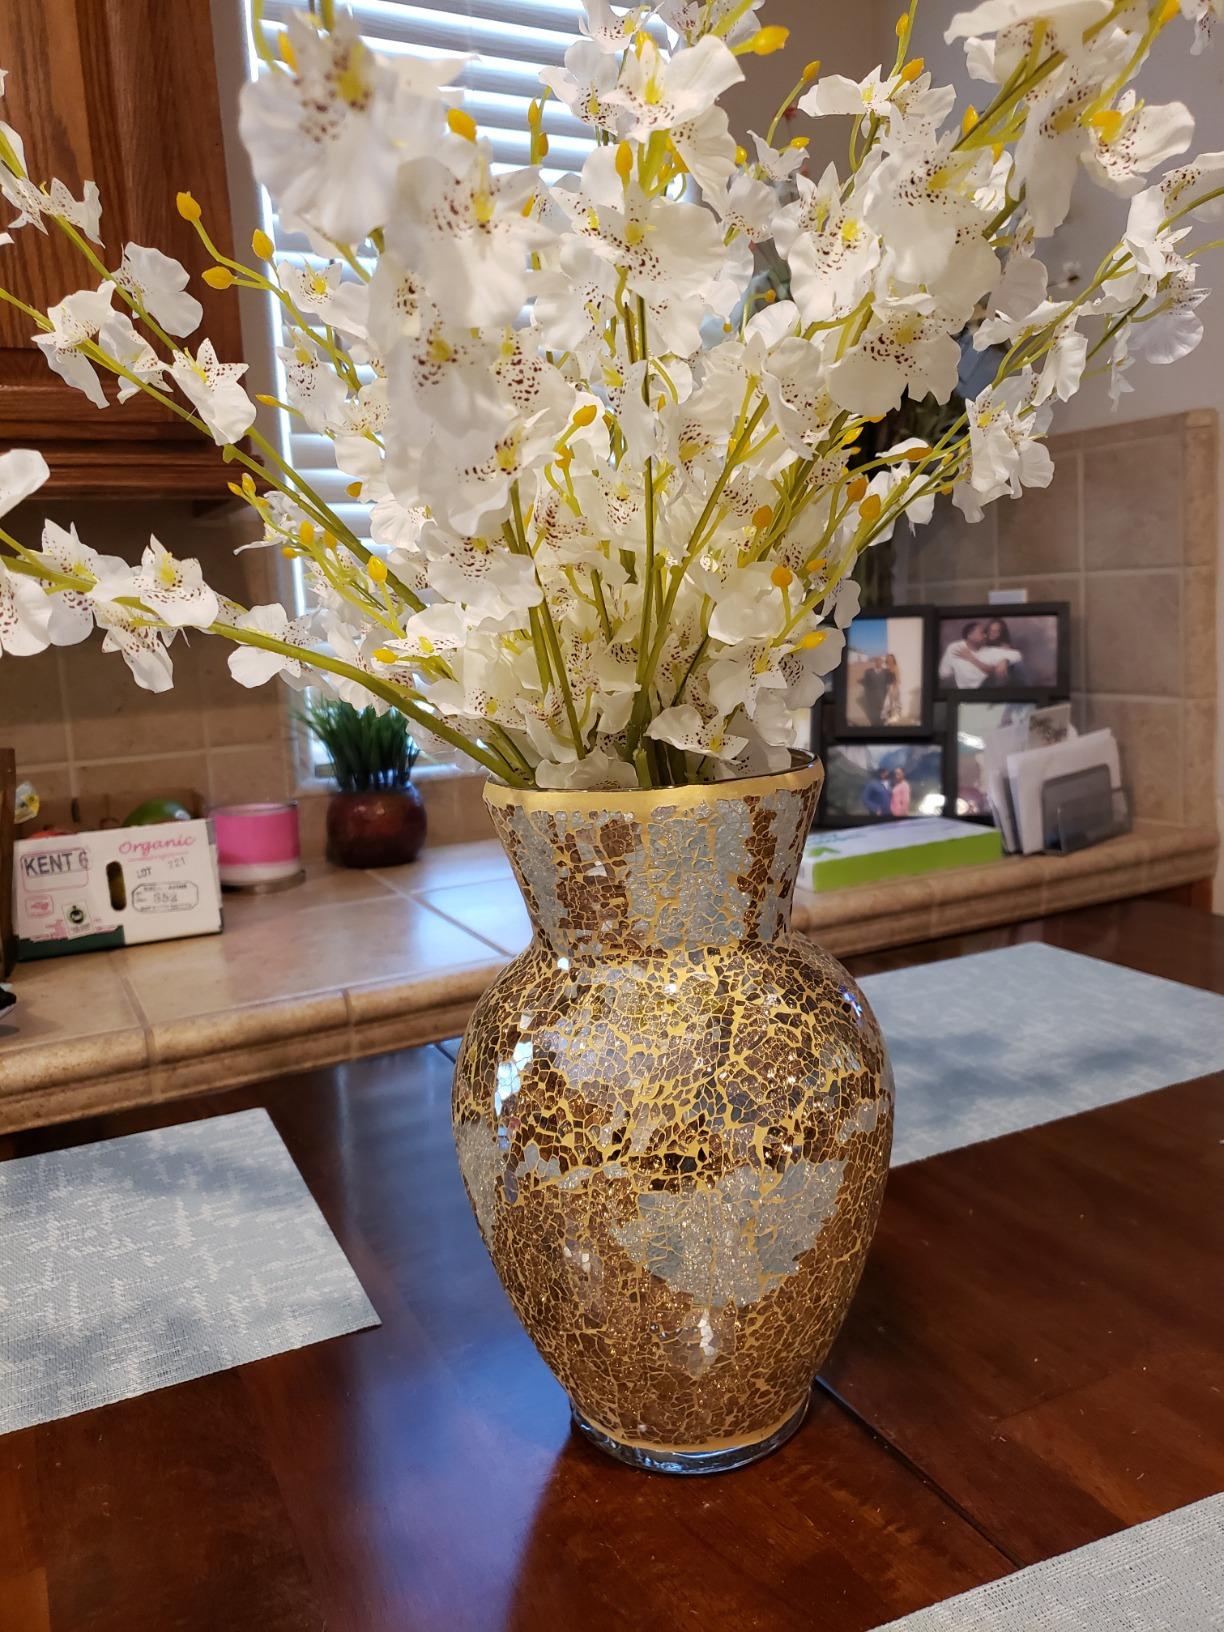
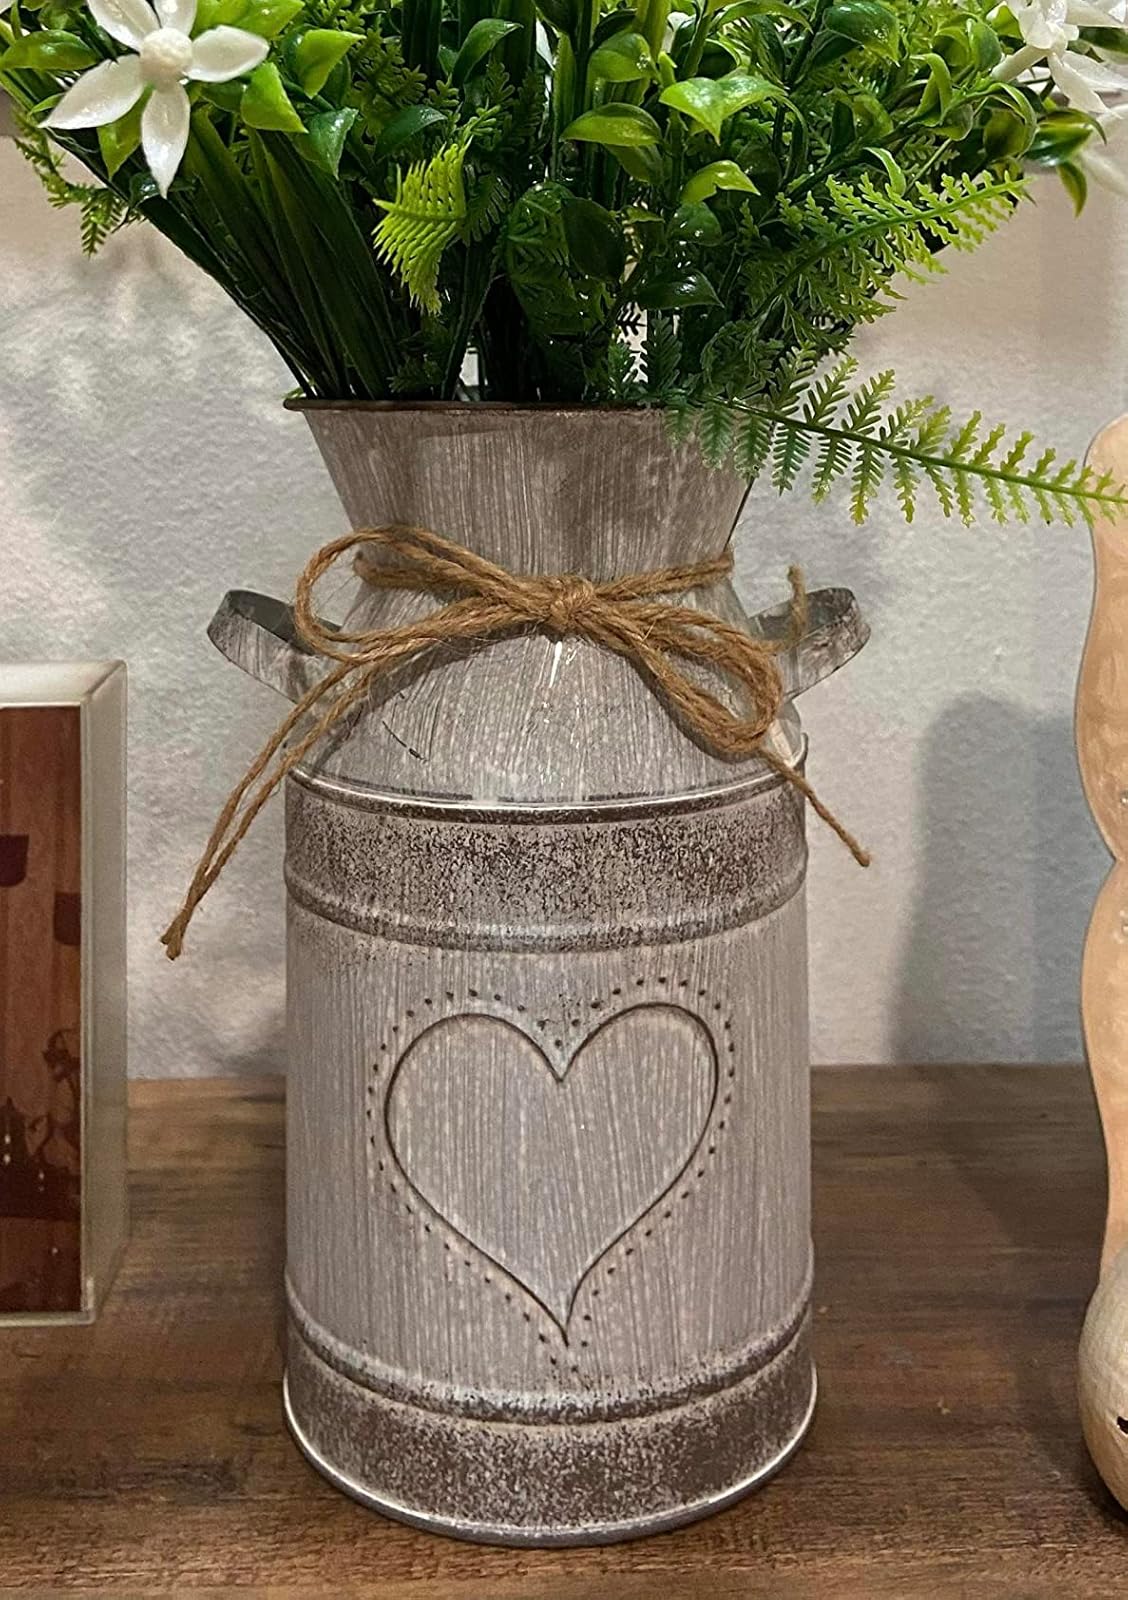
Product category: vase
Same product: no